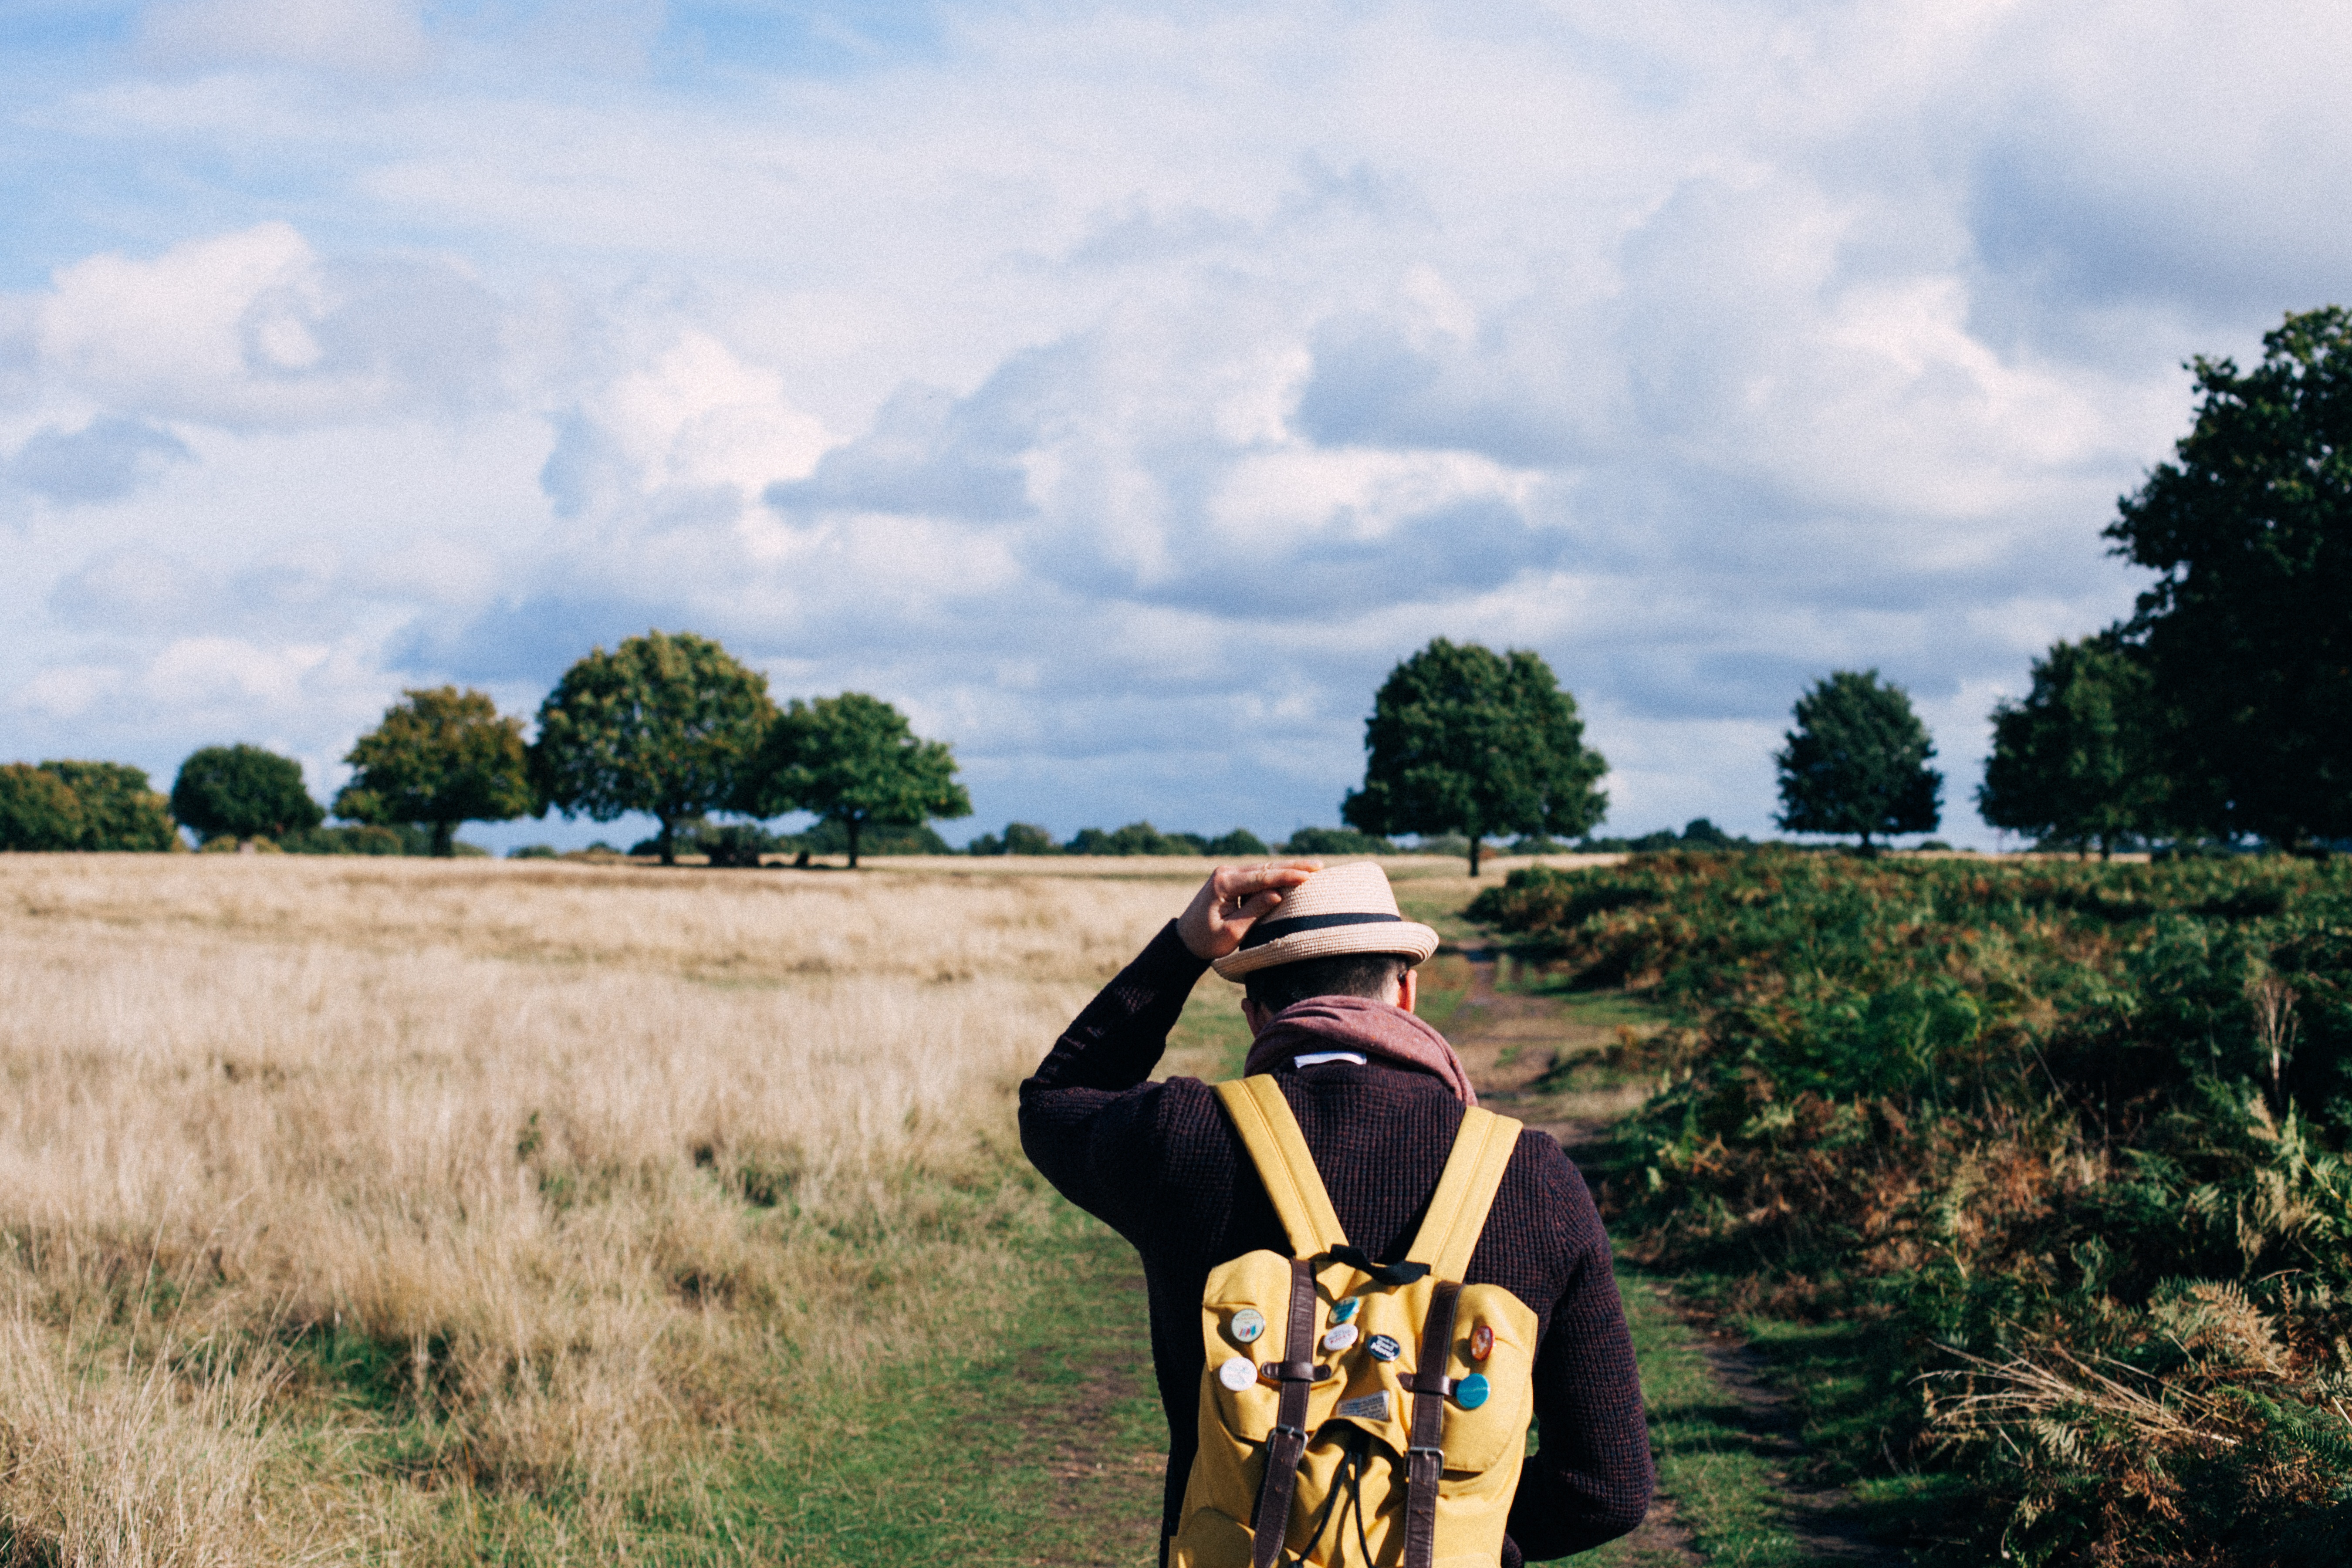
man, tree, grass, walking, person, adventure, walk, agriculture, rural area